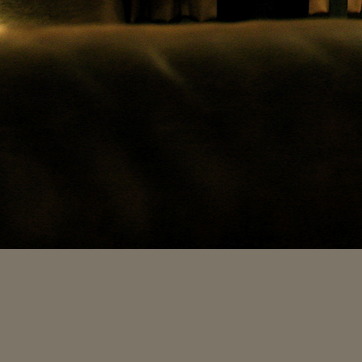
Material: leather